Higashiyamanashi District, Yamanashi

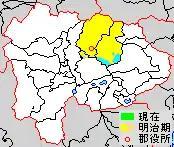
Map showing original extent of Higashiyamanashi District in Yamanashi Prefecture:* yellow - areas formerly within the district borders during the early Meiji period

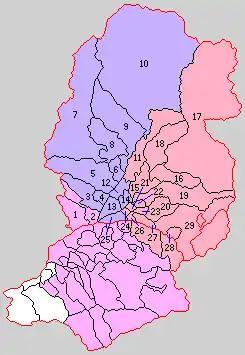
Colored areas are in this district.

As of 2004, the district had an estimated population of 10,701 persons with a density of 135 persons per km. The total area was 79.27 km.